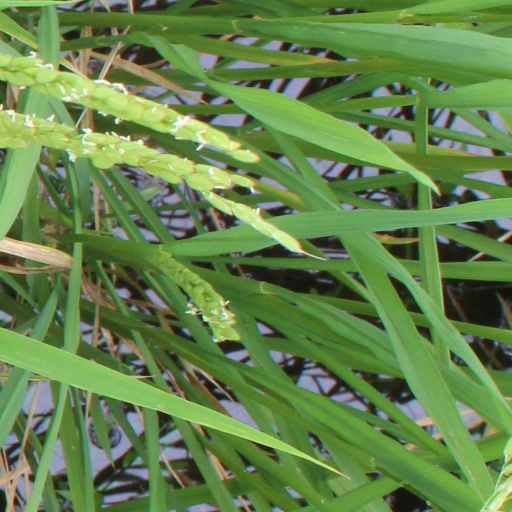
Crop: rice